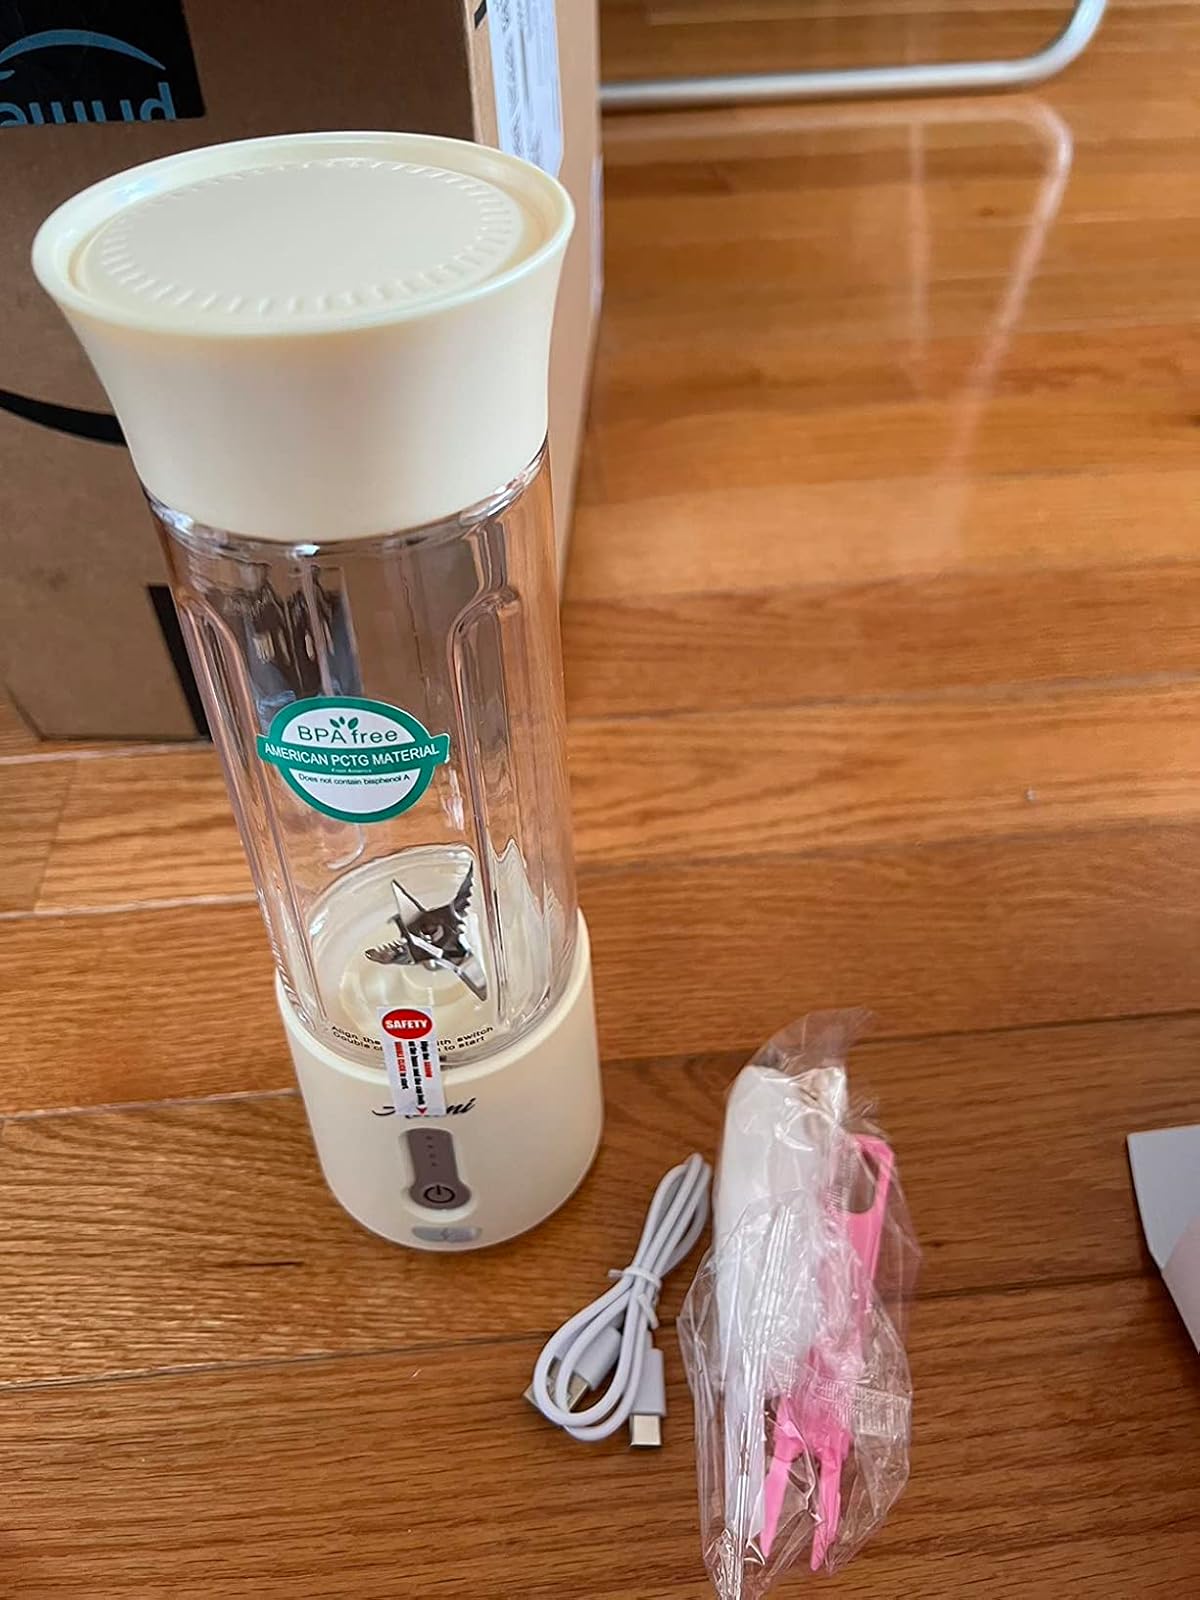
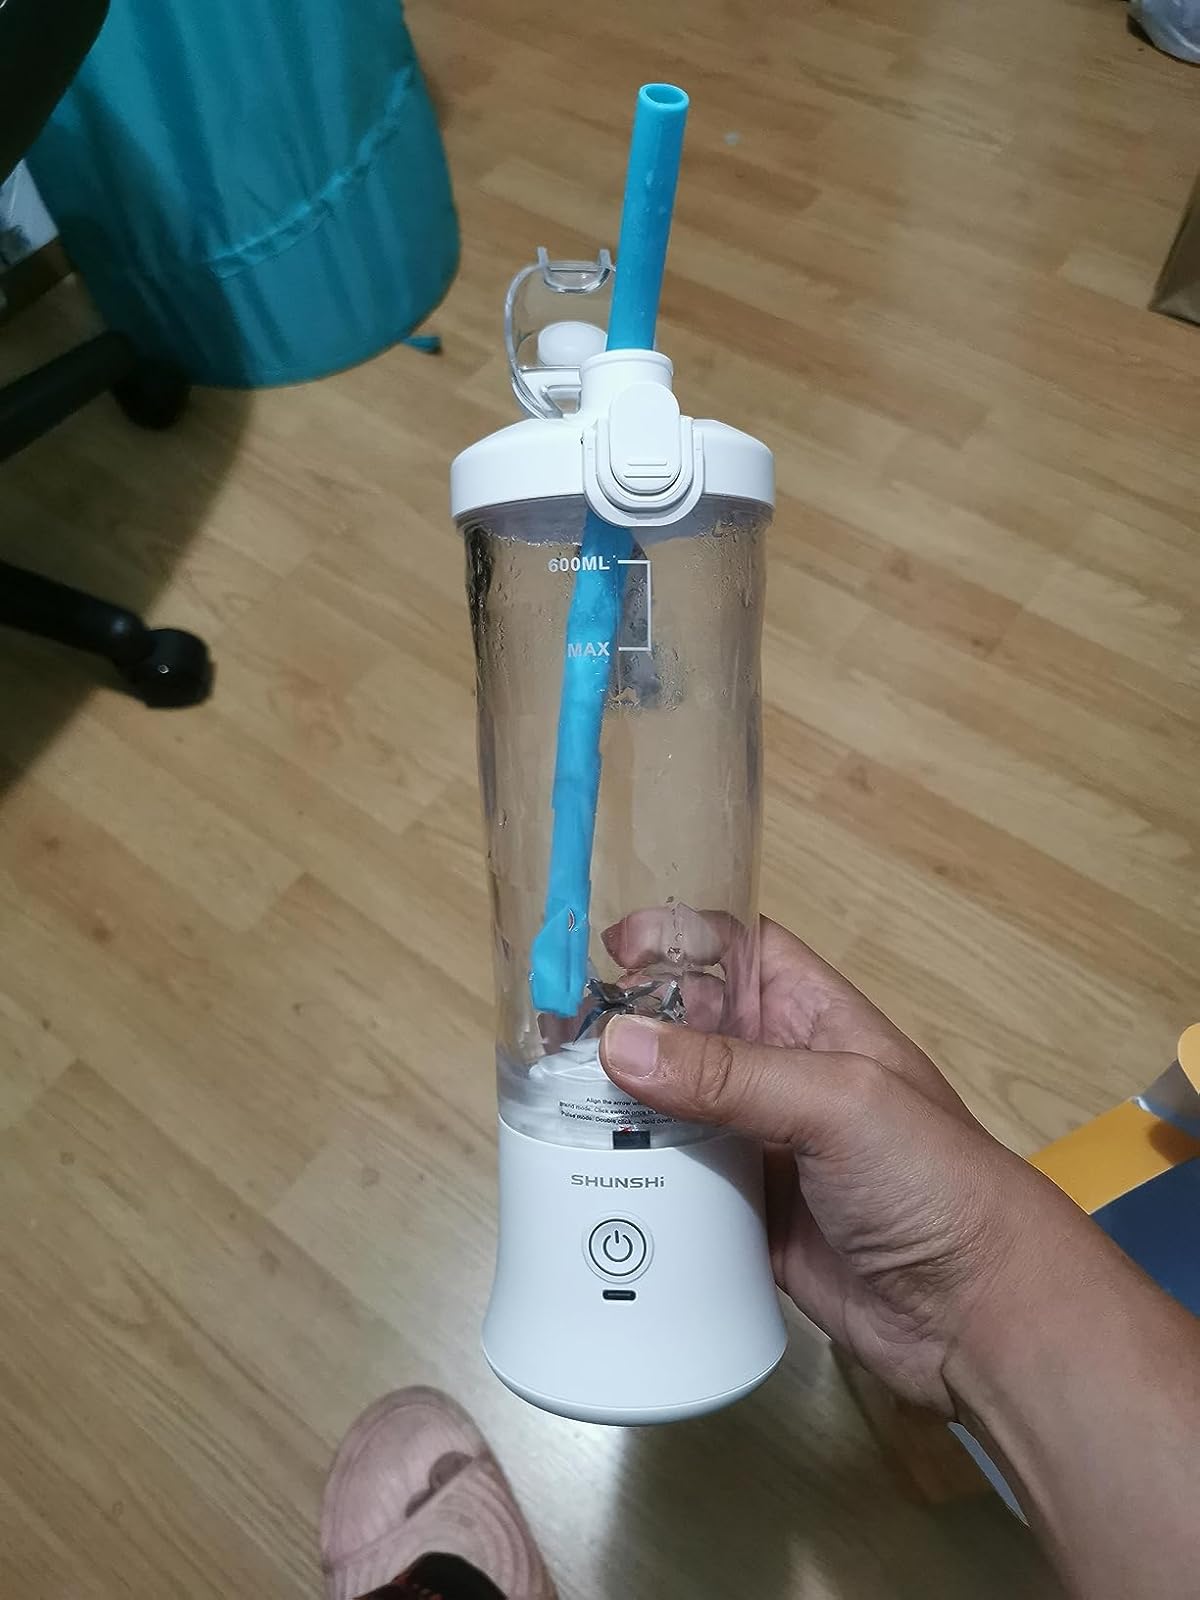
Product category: items_blender
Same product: no